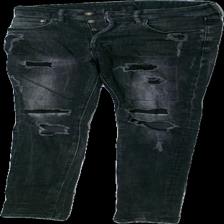
View: front
Type: Jeans
Category: Ladies
Brand: H&M
Brand text on label: &DENIM
Colors: Black
Material: unknown
Cut: Tight
Season: All
Trend: Denim
Damage: damaged elastane
Damage location: top center
Price range: <50
Recommended usage: Export
Description: black jeans with distressing and holes